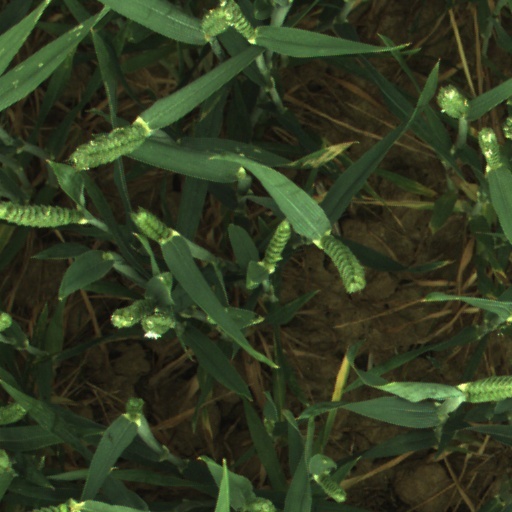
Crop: wheat